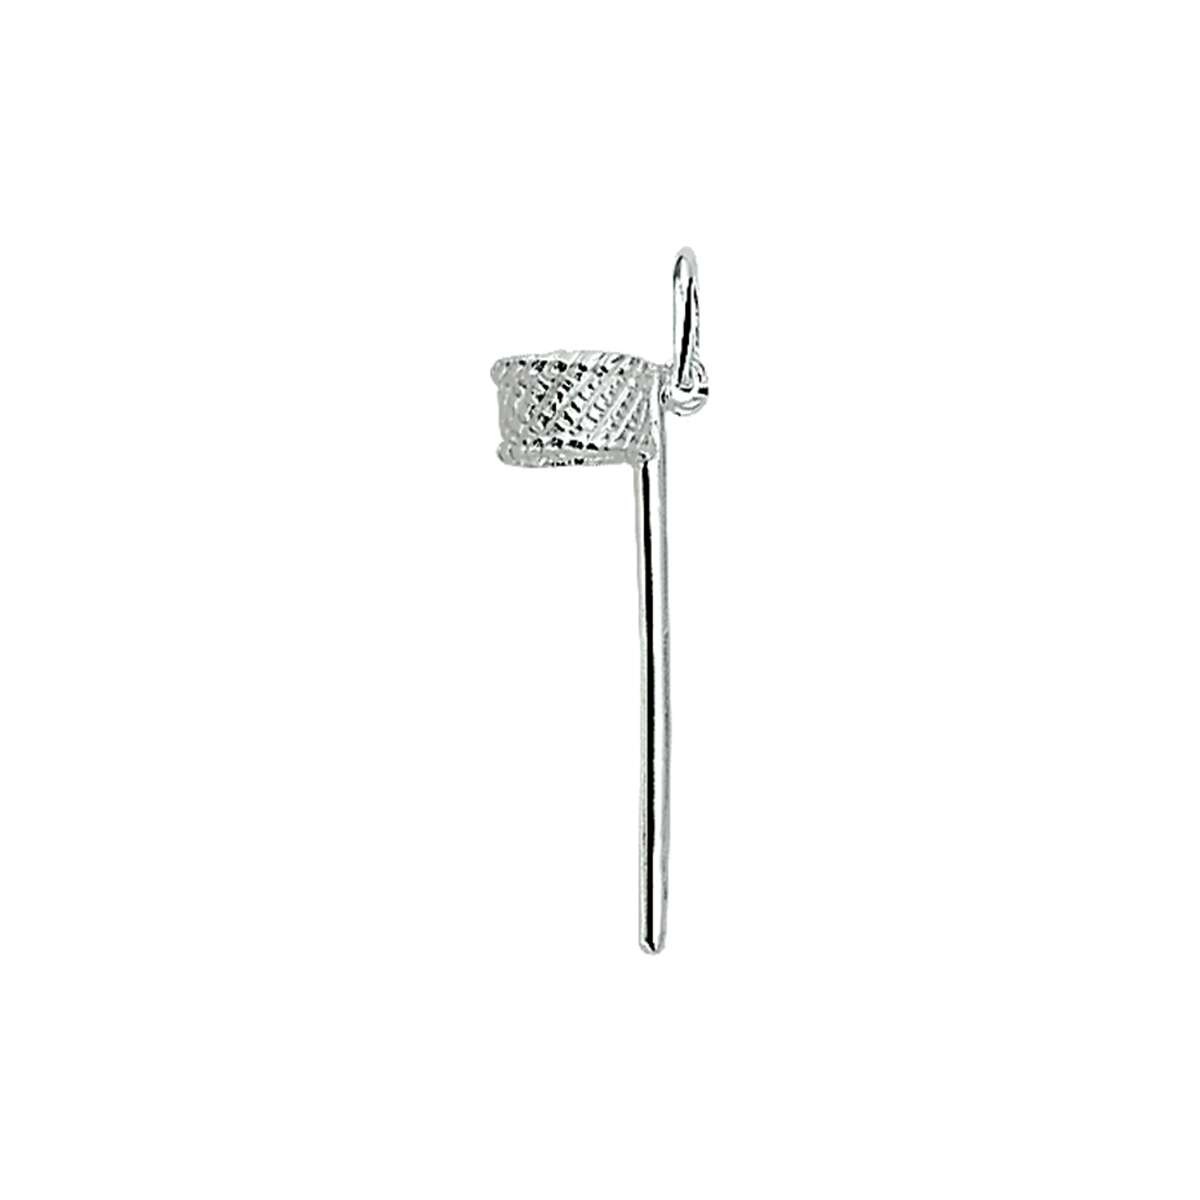
hanger korfbalpaal
hanger korfbalpaal Products Secificaties Geslacht unisex Code EAN / Barcode 8718834024339 Breedte in mm 7.5 Dikte in mm 7.5 Materiaal zilver wit Kleur zilverkleurig Kleur oorbel zilverkleurig
Brand: Azra
Category: Sporting Goods > Athletics > Team Handball > Team Handball Training Aids > Team Handball Training Bags